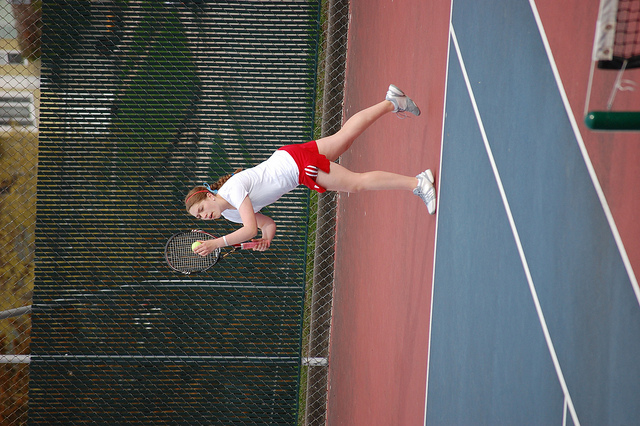
một nữ vận động viên tennis đang chuẩn bị phát bóng ở trên sân